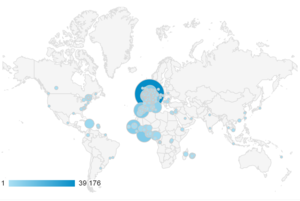
Carte Google analytics des connexions à une plateforme de MOOC